L'Étudiant noir

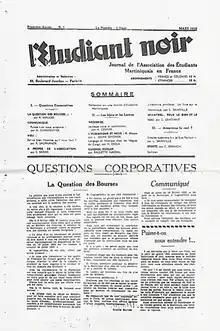
Cover of the first issue of (Paris, March 1935)

, subtitled (roughly translated as "The Black Student, Monthly Journal of the Association of Martinique Students in France"), is a journal created by the Martinican Aimé Césaire in 1935 in Paris. The Guyanese Léon-Gontran Damas published his first pigmentary poems, and Senegalese Léopold Sédar Senghor published his first articles in the magazine while they were students. Damas stated the journal as "...a corporative and combative journal which aimed to end tribalization and the clan system in force in the Latin Quarter! We ceased to be Martinican, Guadeloupean, Guyanese, African and Malagasy students and became one and the same black student."